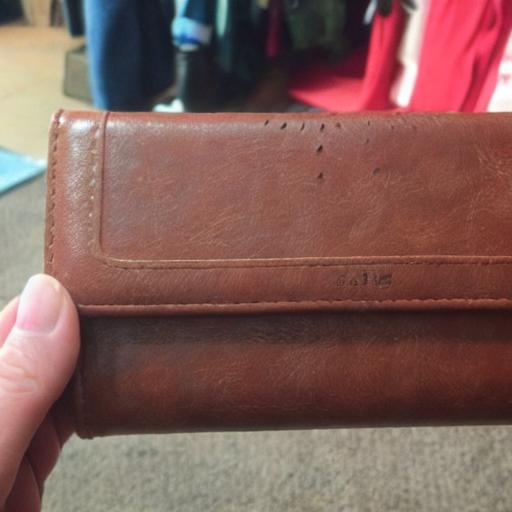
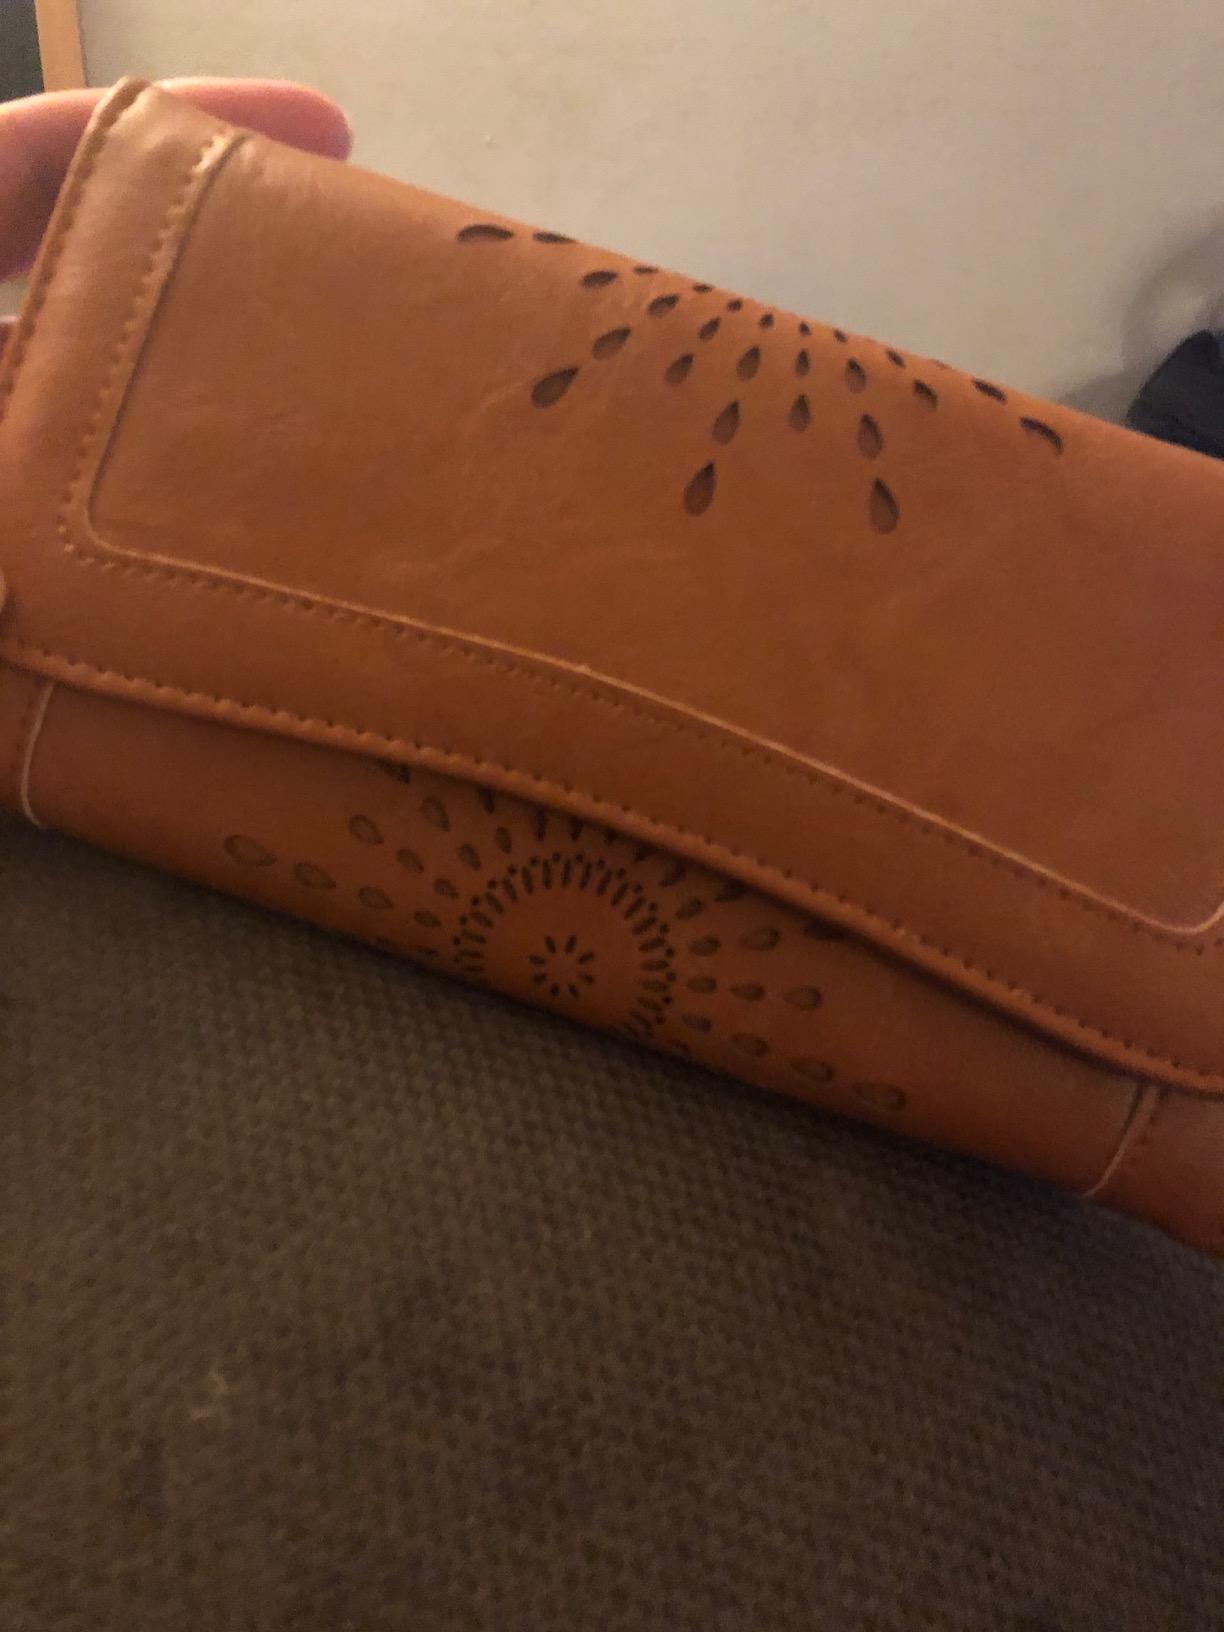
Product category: accessories_wallet
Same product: no